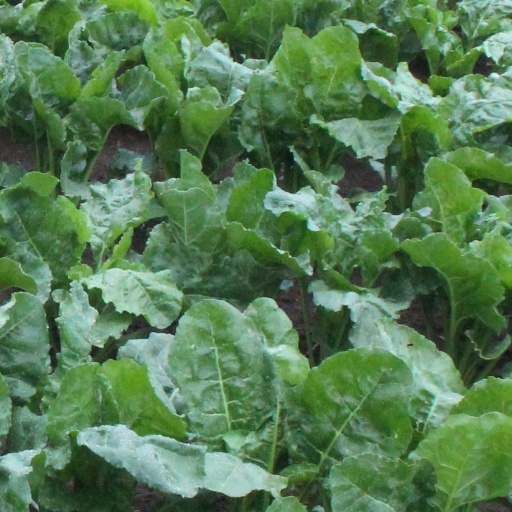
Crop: sugar beet